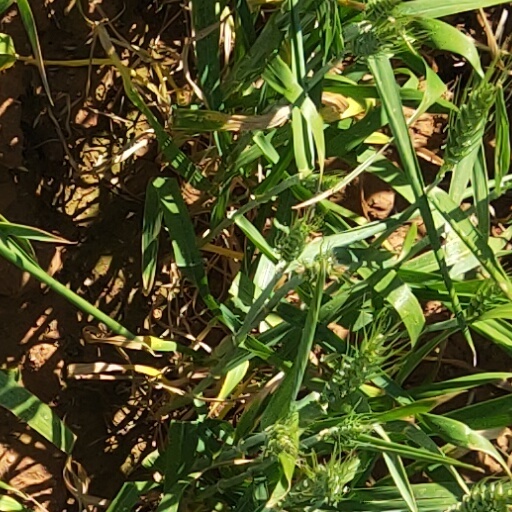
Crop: wheat